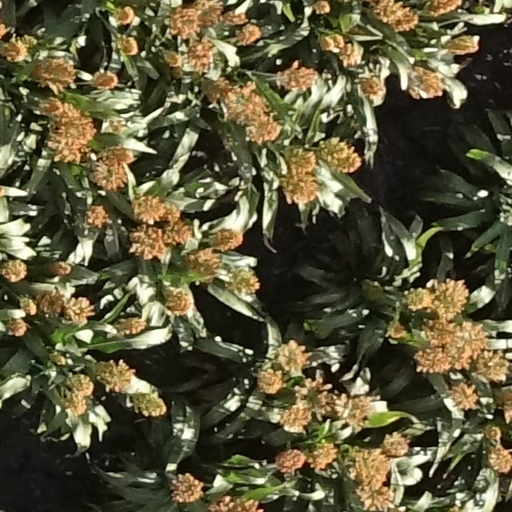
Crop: sorghum